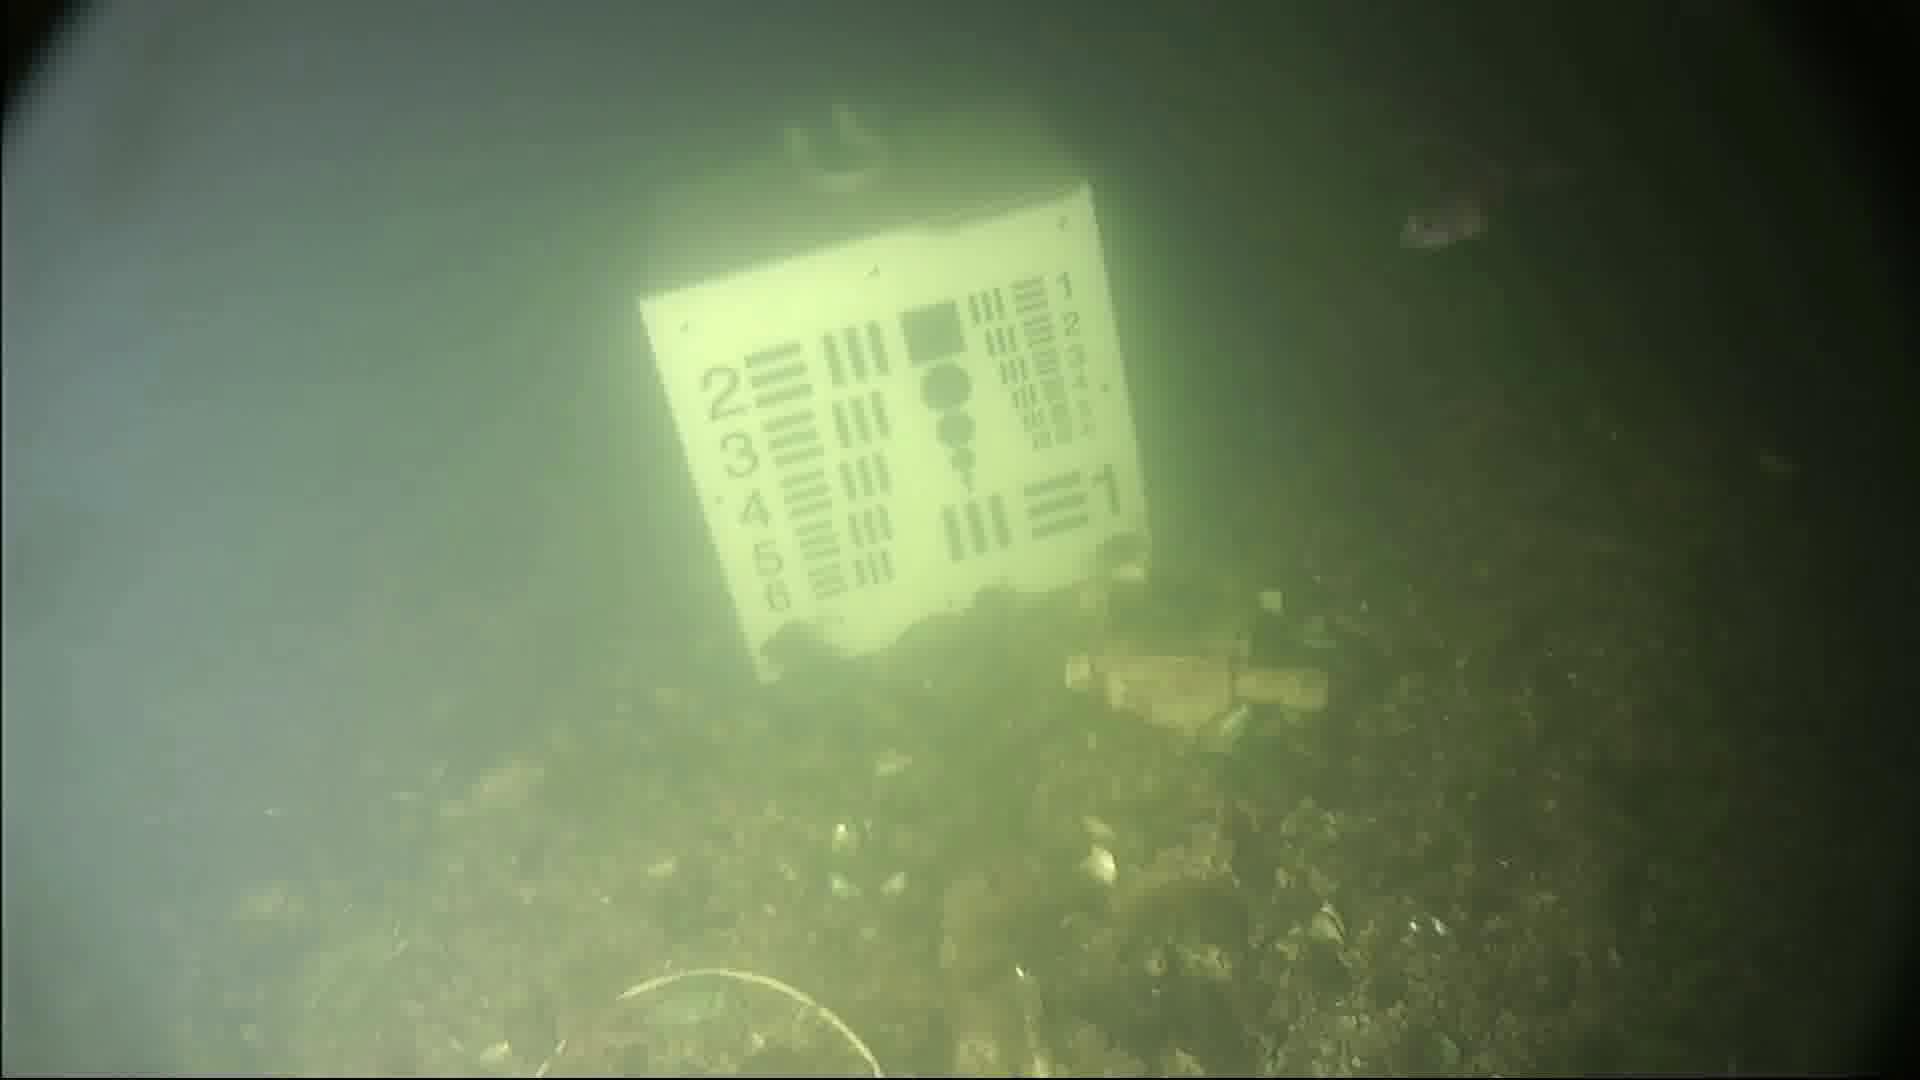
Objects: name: starfish
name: small_fish
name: crab